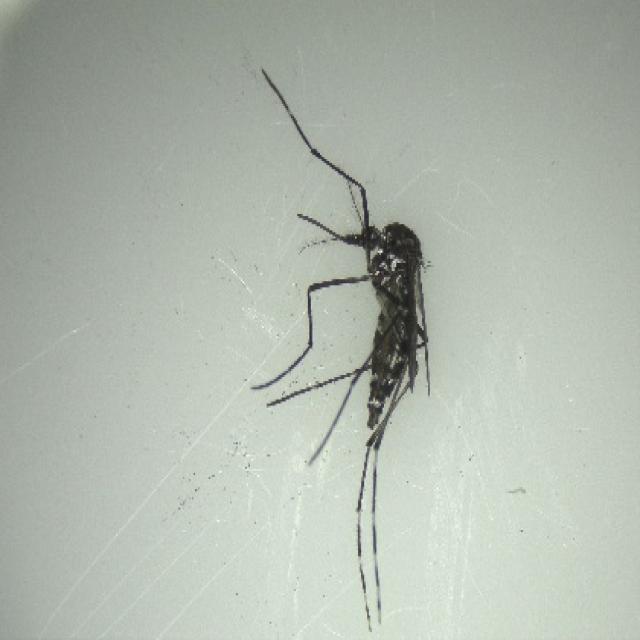
Species: aedes_albopictus